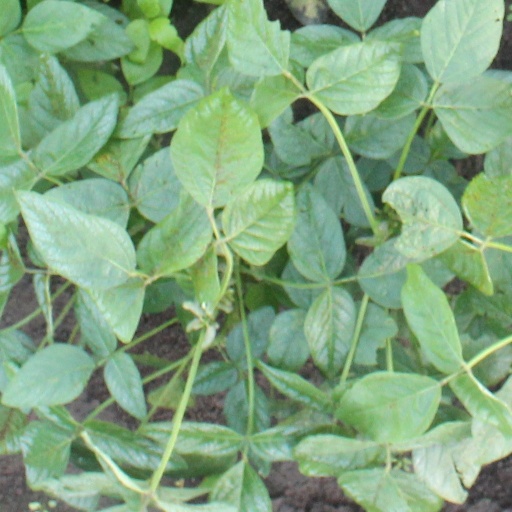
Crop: soybean